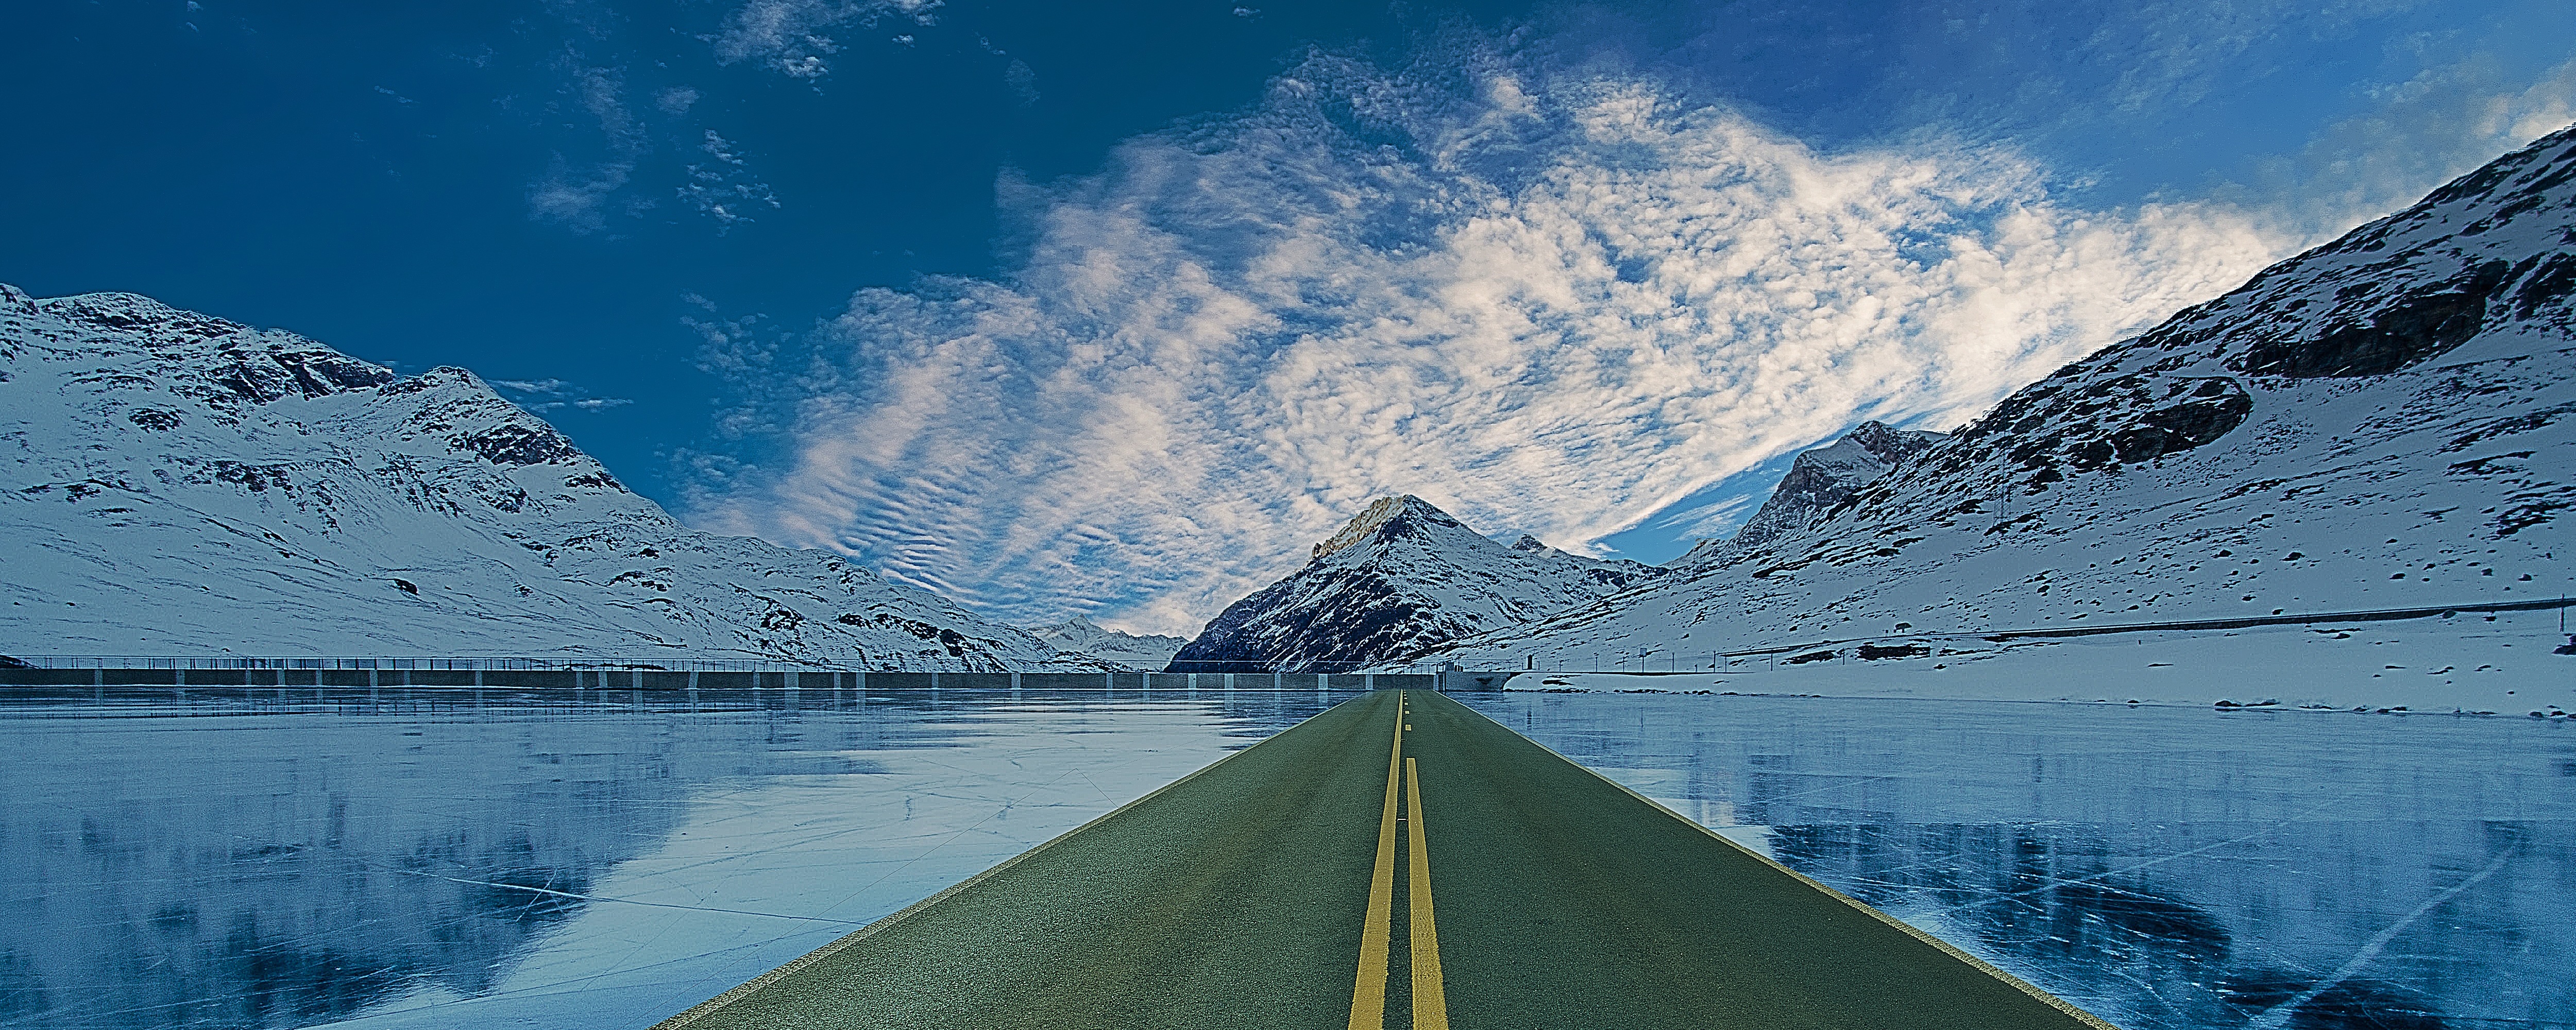
landscape, nature, mountain, snow, winter, cloud, sky, sunlight, lake, mountain range, panorama, ice, reflection, natural, banner, weather, season, alps, landform, mountainous landforms